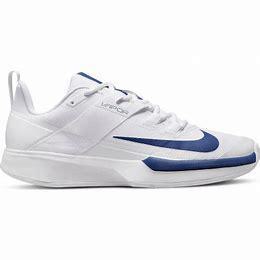
Brand: Nike
Model: Court Vapor Lite